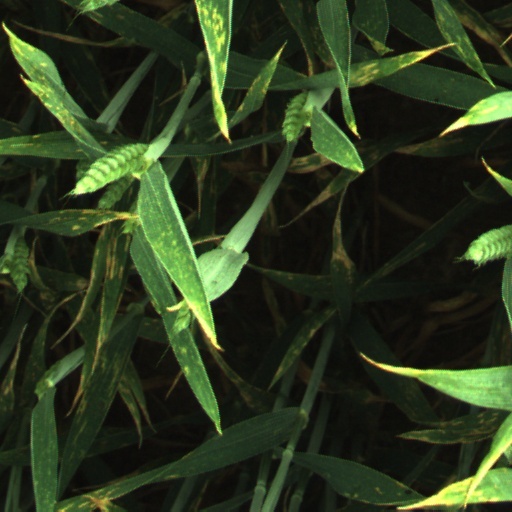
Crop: wheat